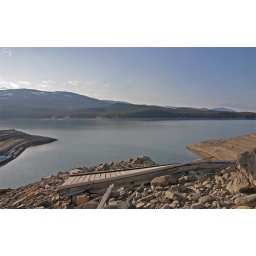
The lake looks completely different in the winter when the water is low like this.